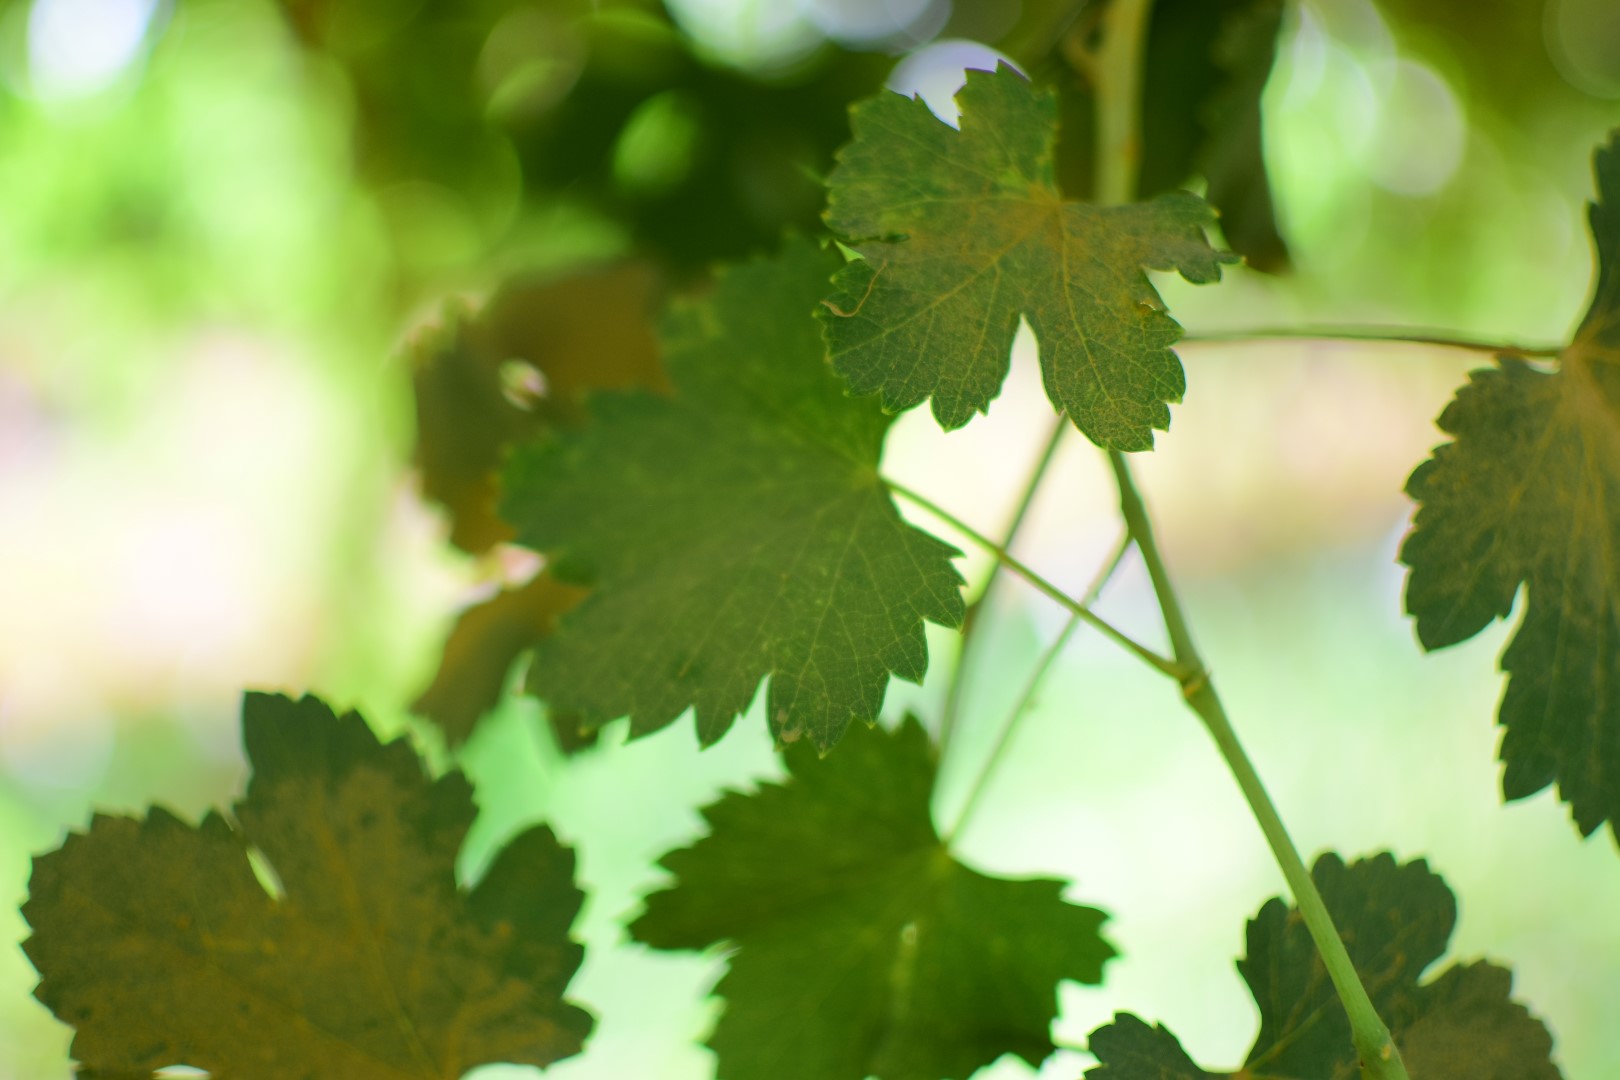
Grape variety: Halawani